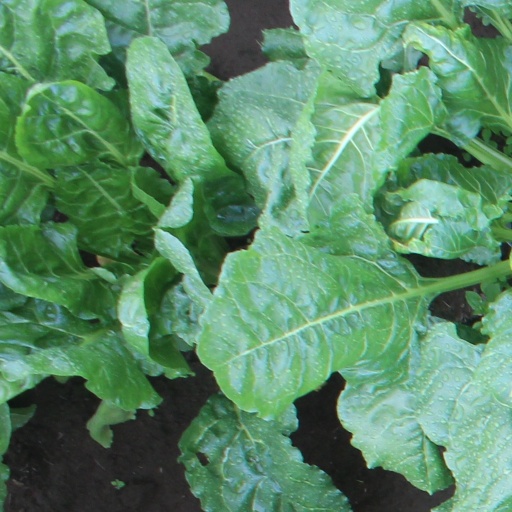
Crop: sugar beet